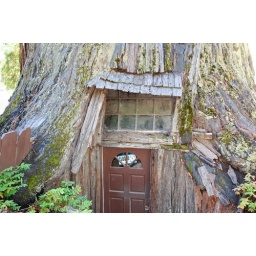
house built into a tree somewhere in northern california